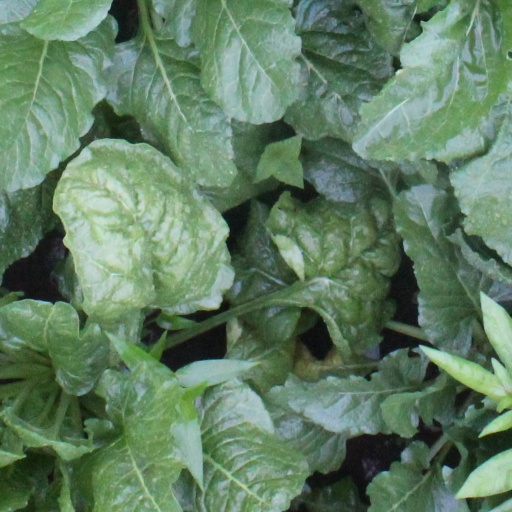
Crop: sugar beet